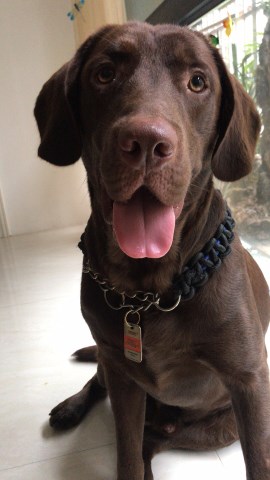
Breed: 3580-n000122-Labrador_retriever